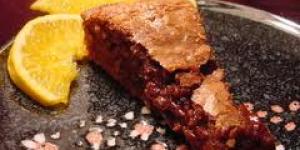
civet de corzo al chocolate